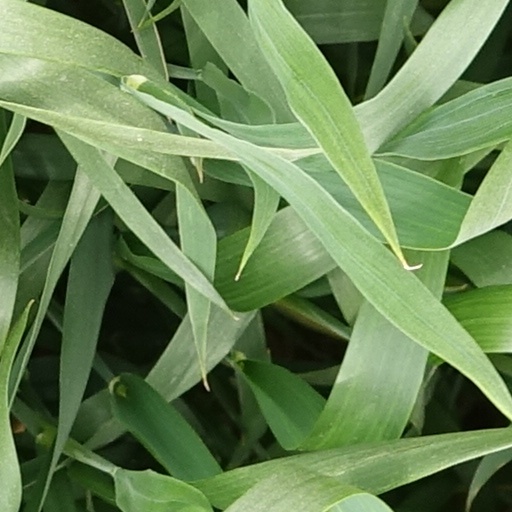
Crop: wheat